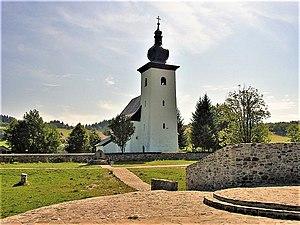
Kremnické Bane est un village de Slovaquie situé dans la région de Banská Bystrica.